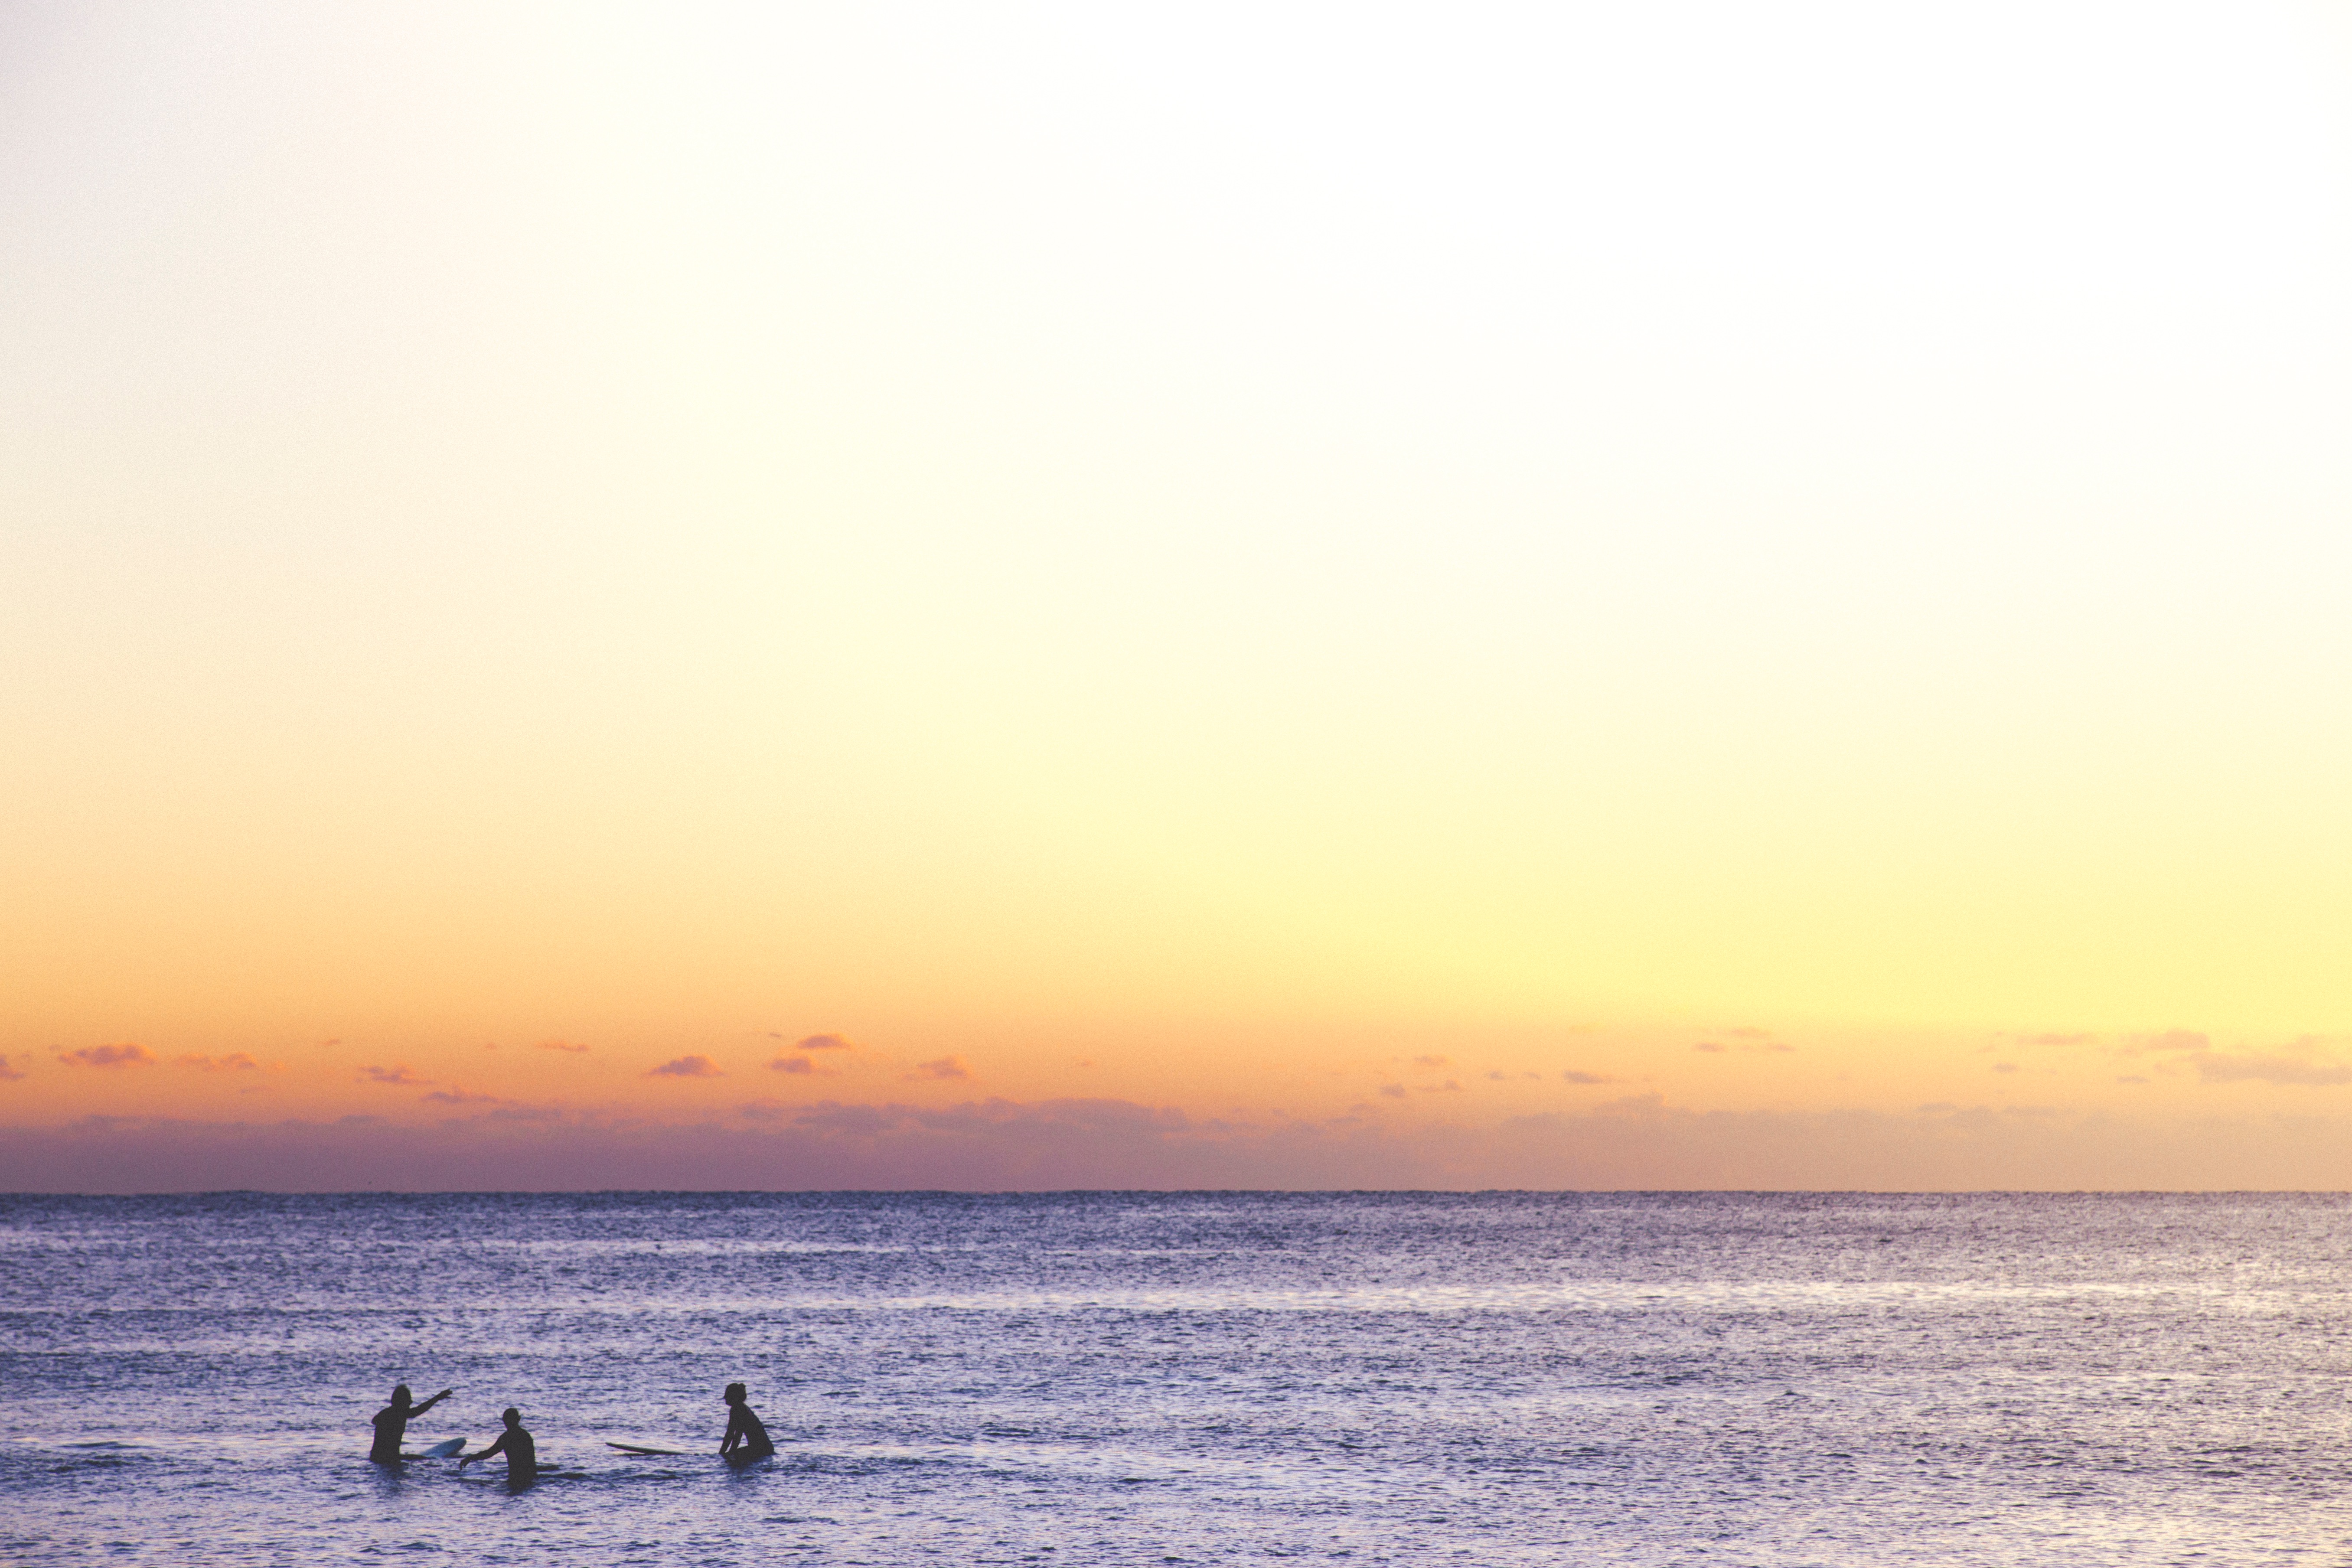
beach, sea, coast, water, sand, ocean, horizon, sunrise, sunset, sunlight, morning, shore, wave, dawn, dusk, surf, body of water, atmospheric phenomenon, wind wave